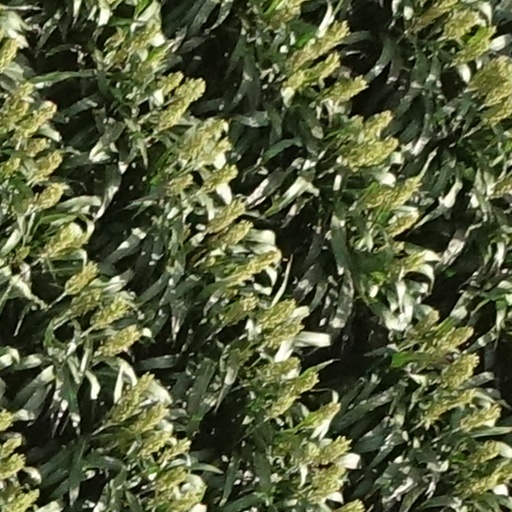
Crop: sorghum